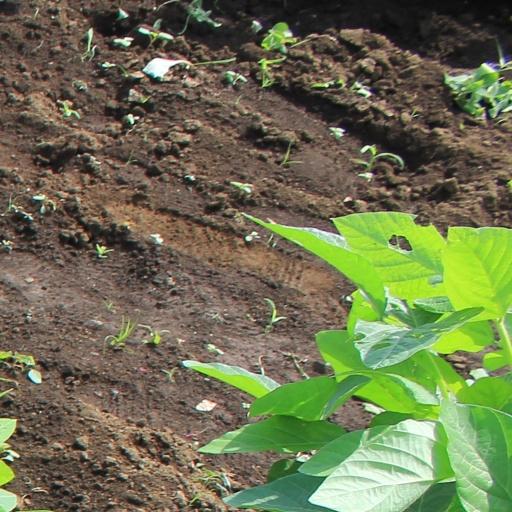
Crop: soybean